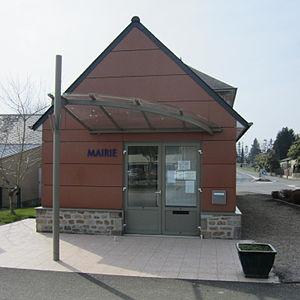
La Chapelle-Urée, MAnche
La Chapelle-Urée est une commune française, située dans le département de la Manche en région Normandie, peuplée de 158 habitants.